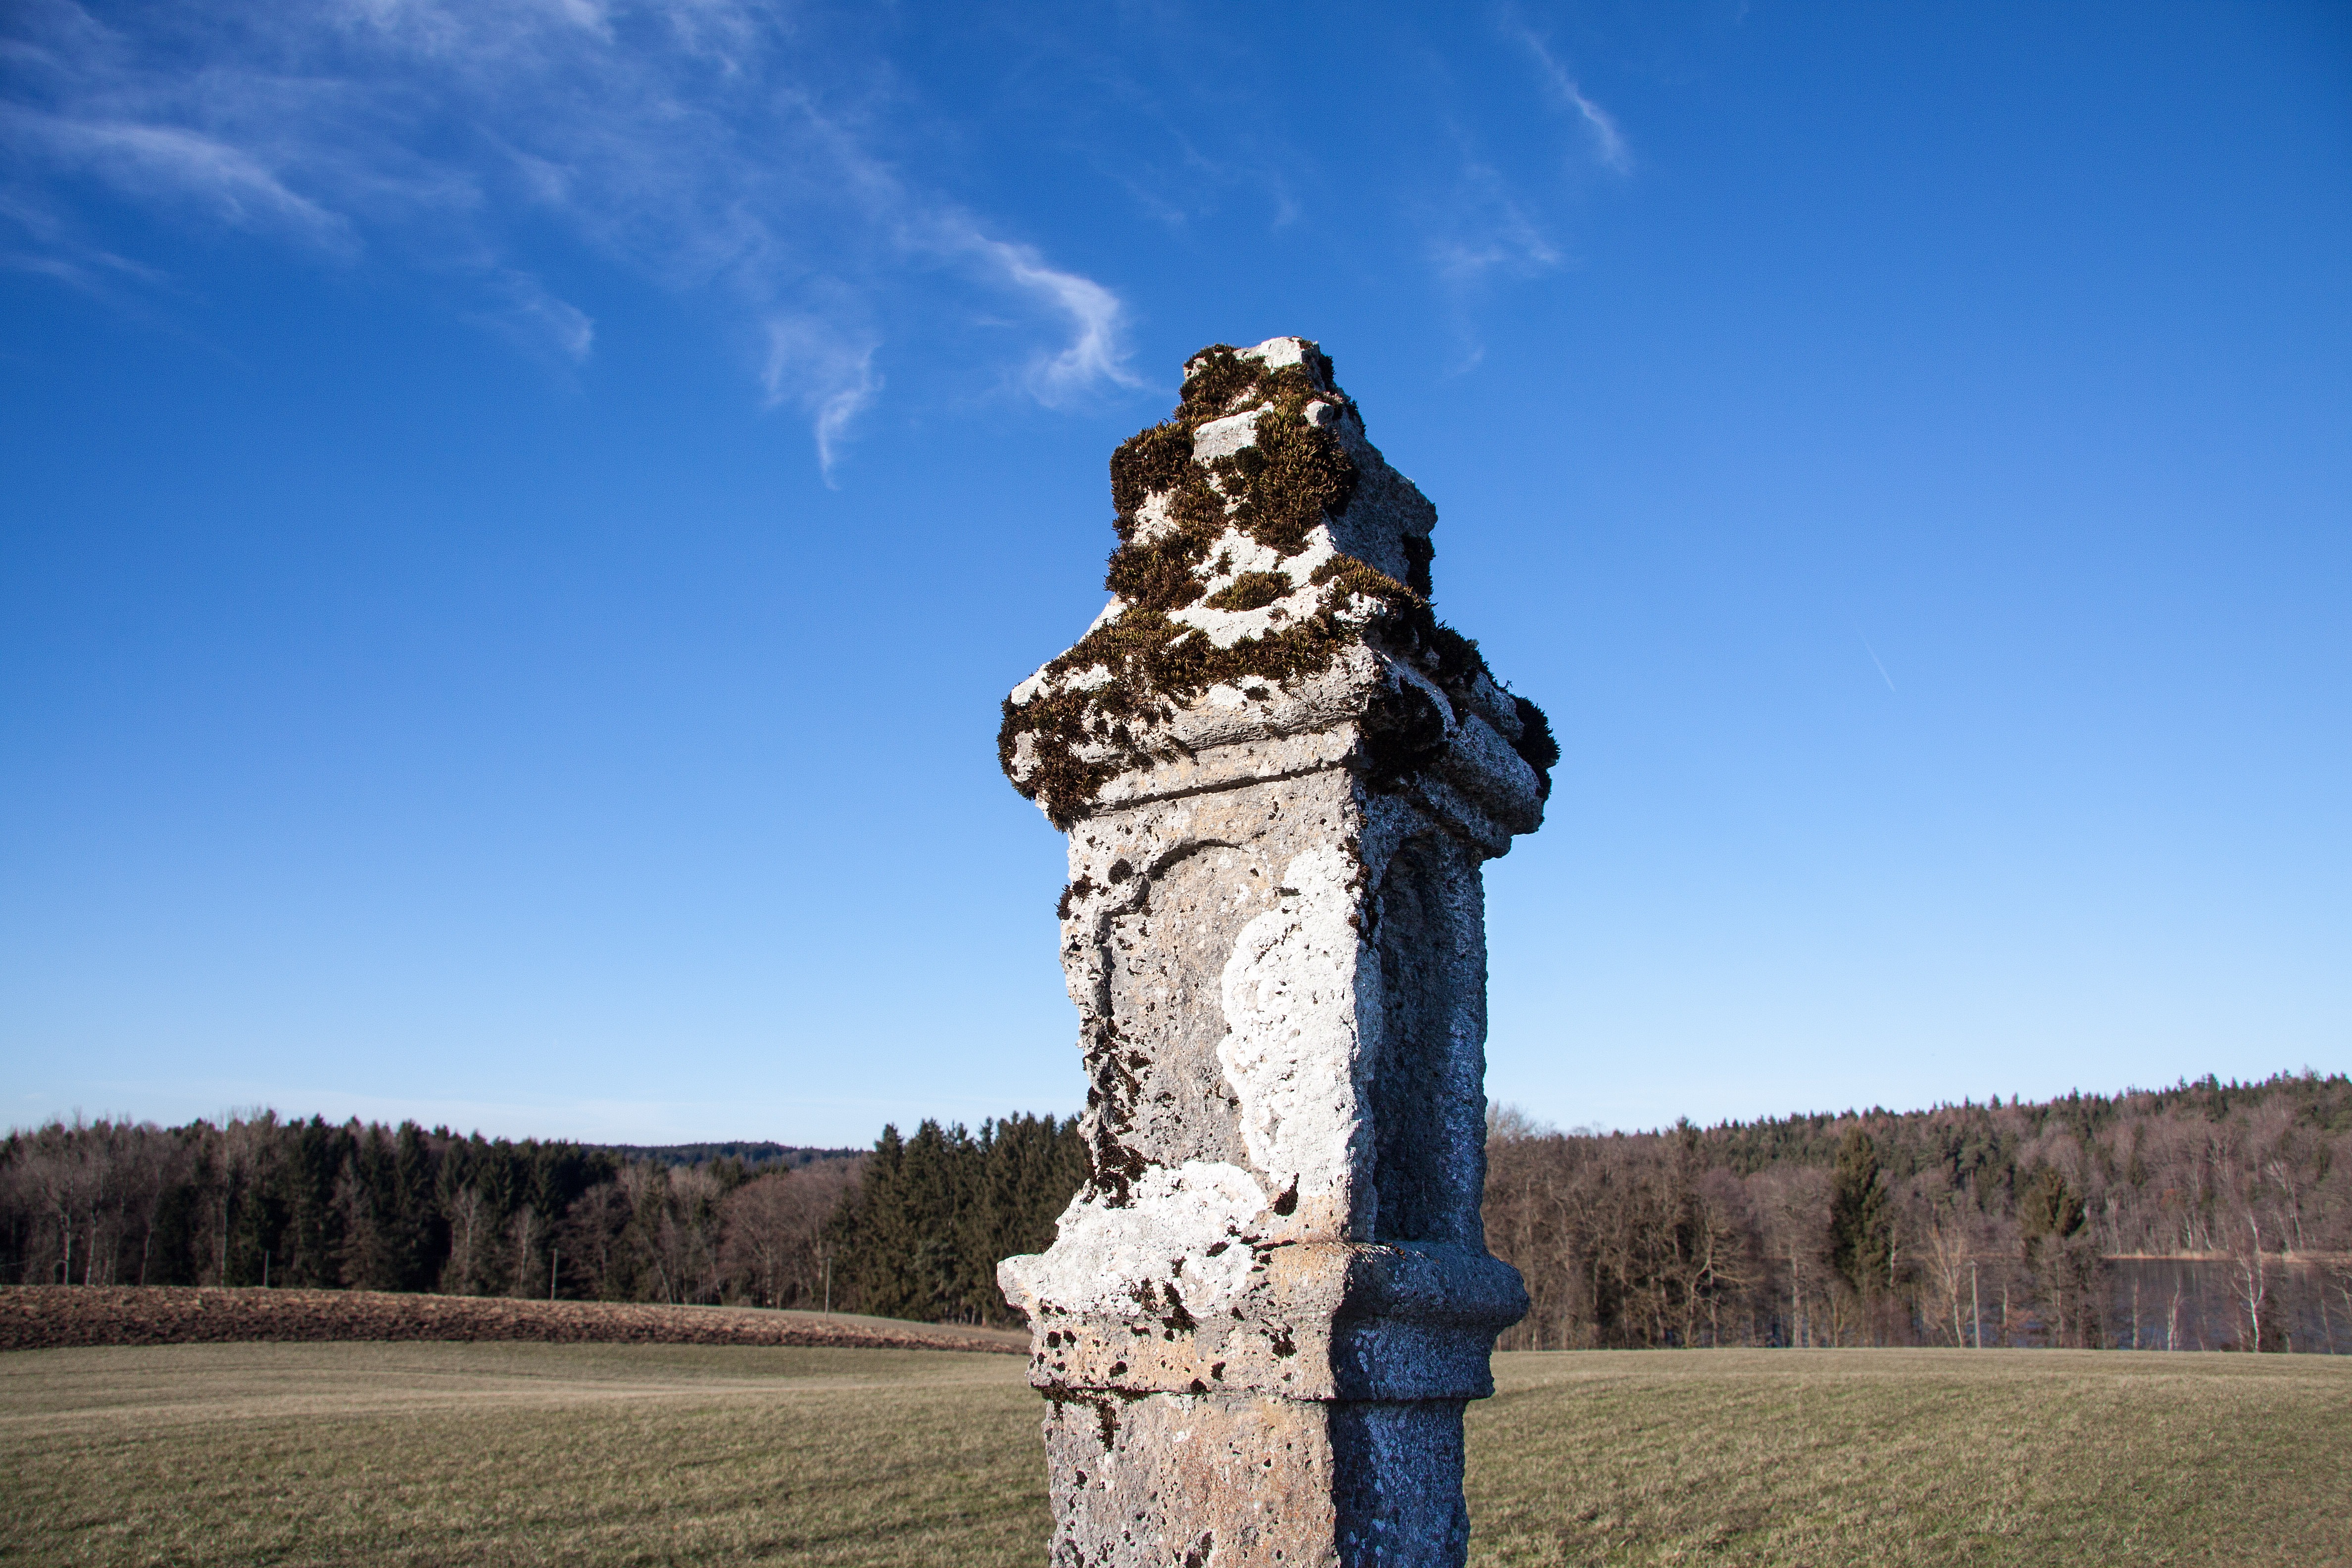
landscape, tree, forest, rock, mountain, structure, sky, old, monument, landmark, blue, sculpture, ruins, mark, border, monolith, arable, bemoost